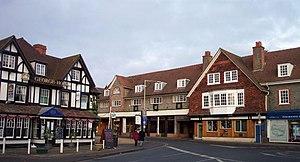
Pangbourne est un village et une paroisse civile du Berkshire, en Angleterre. Il est traversé par la Pang, un affluent de la Tamise.